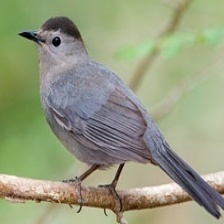
Species: GRAY CATBIRD
Scientific name: DUMETELLA CAROLINENSIS